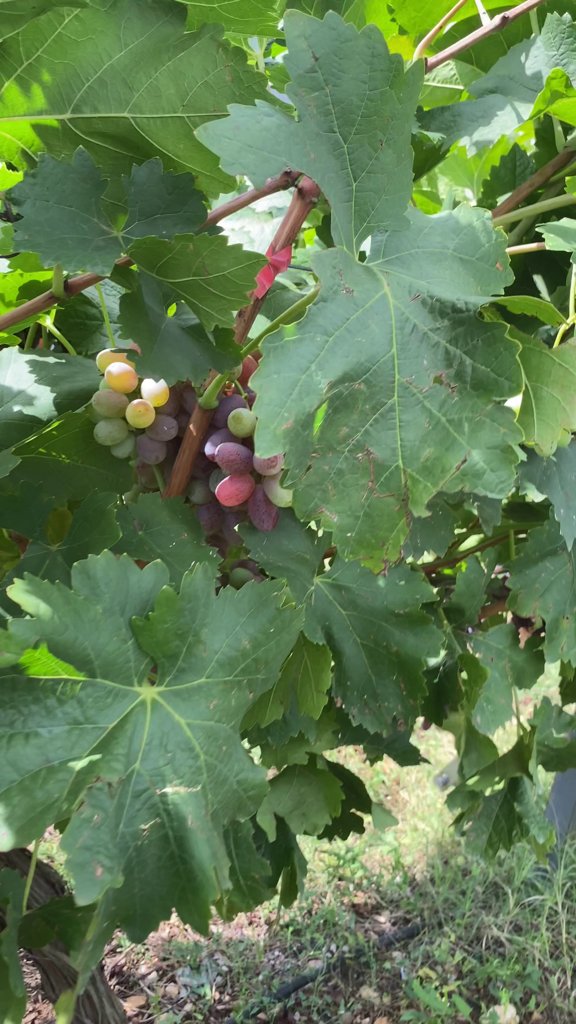
Berries visible: 31
Grape clusters: 1